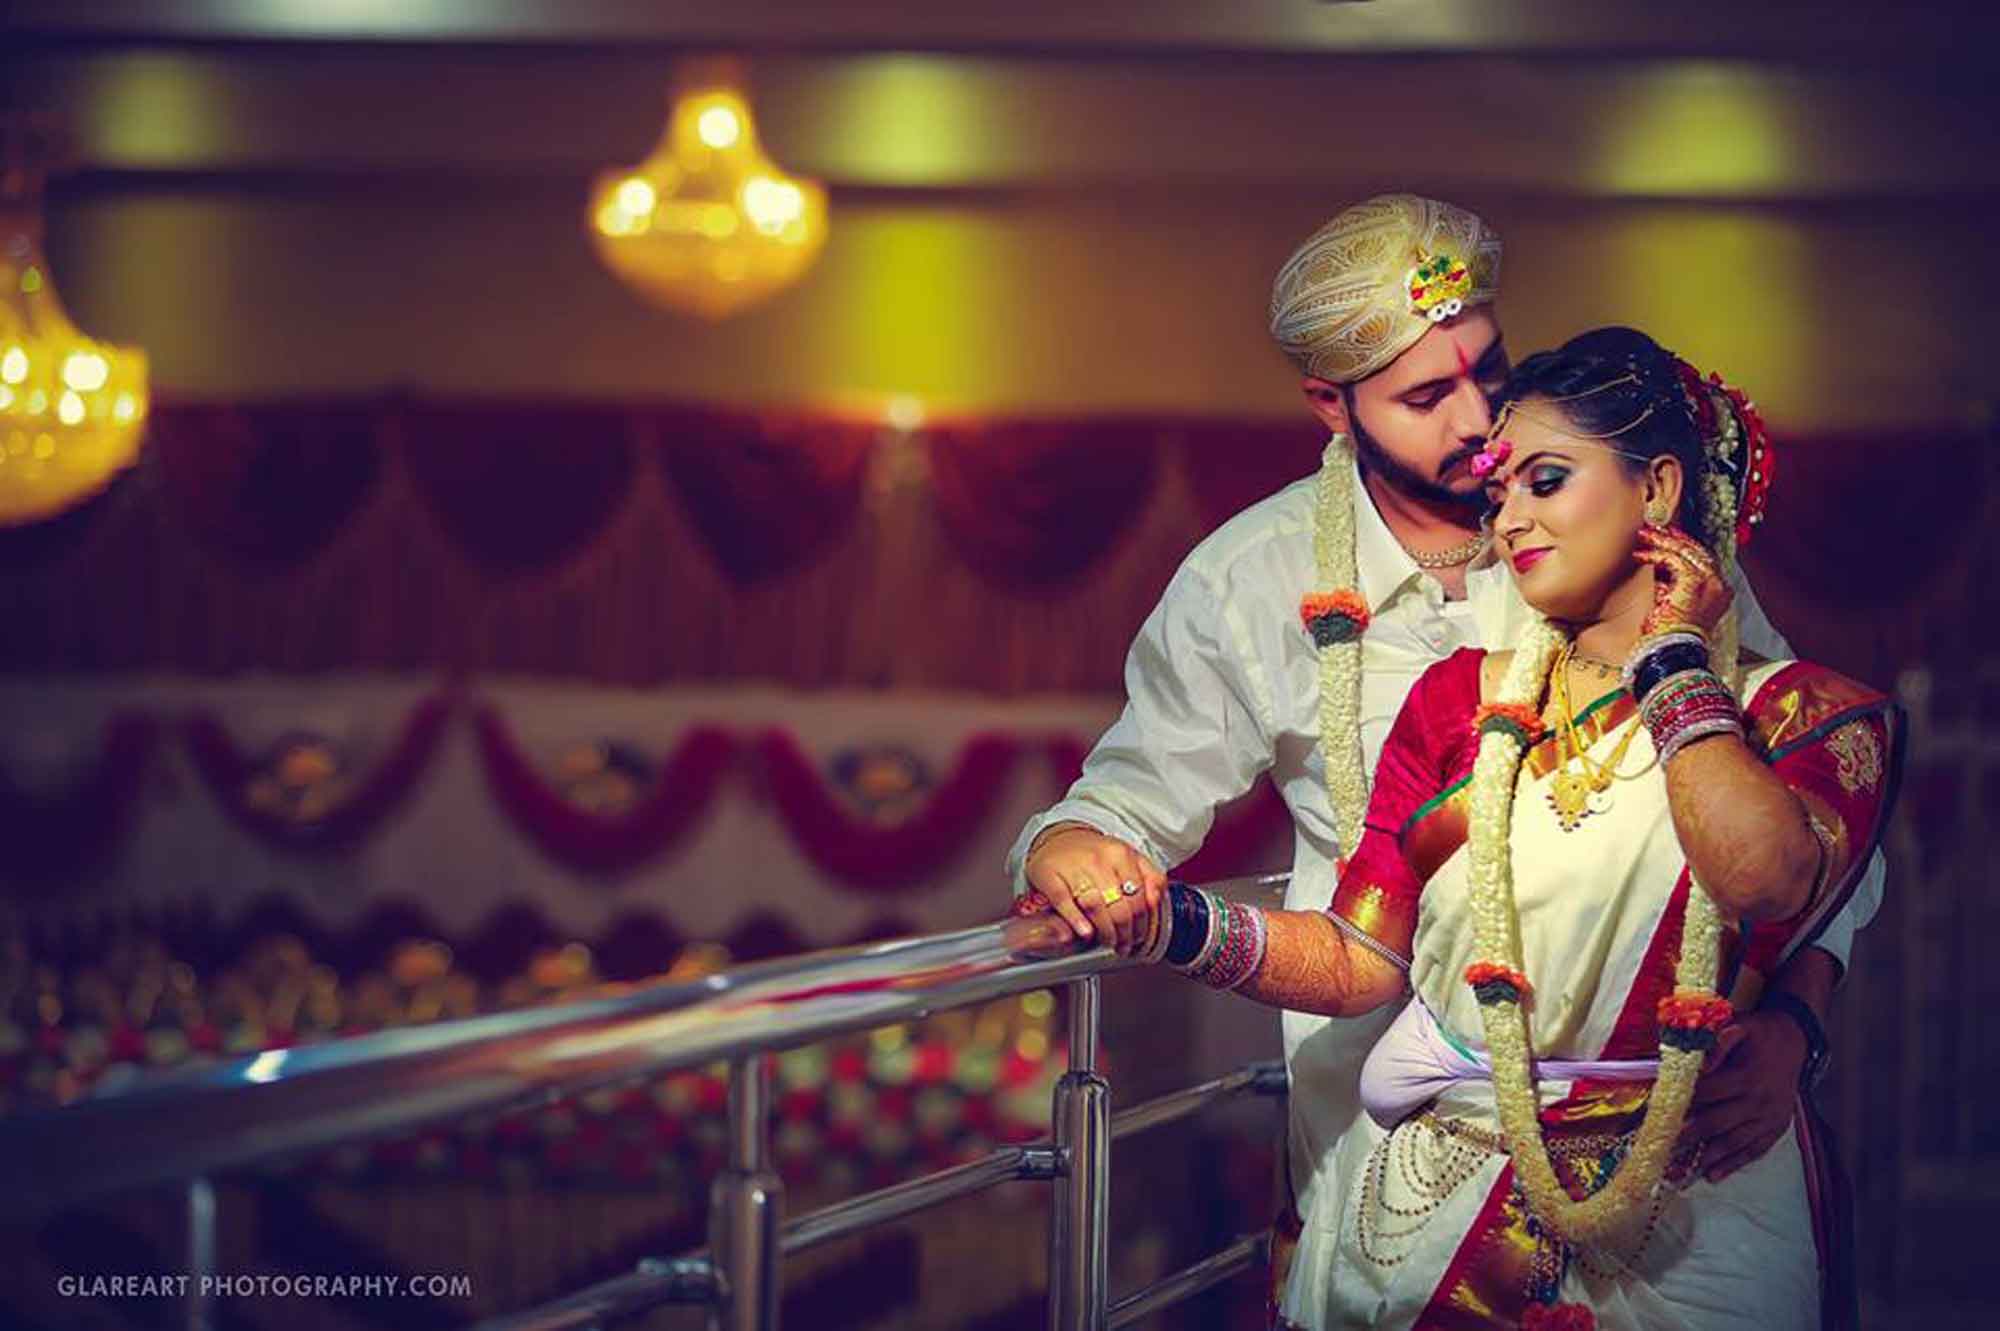
traditional, photography, ceremony, event, tradition, interaction, fun, wedding, wedding reception, happiness, bride, girl, love, party